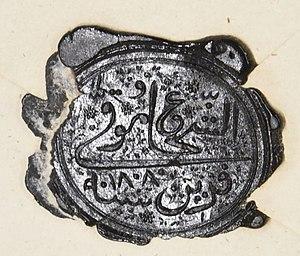
Christian Martin Joachim Frähn, né le 23 mai 1782 à Rostock dans le duché du Mecklembourg-Schwerin et mort le 16 août 1851 à Saint-Pétersbourg, est un orientaliste allemand qui s'est mis au service de l'Empire russe et qui fut fondateur du Musée Asiatique et académicien.